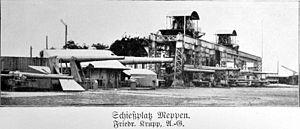
Meppen tir, fusils de la Friedrich Krupp AG